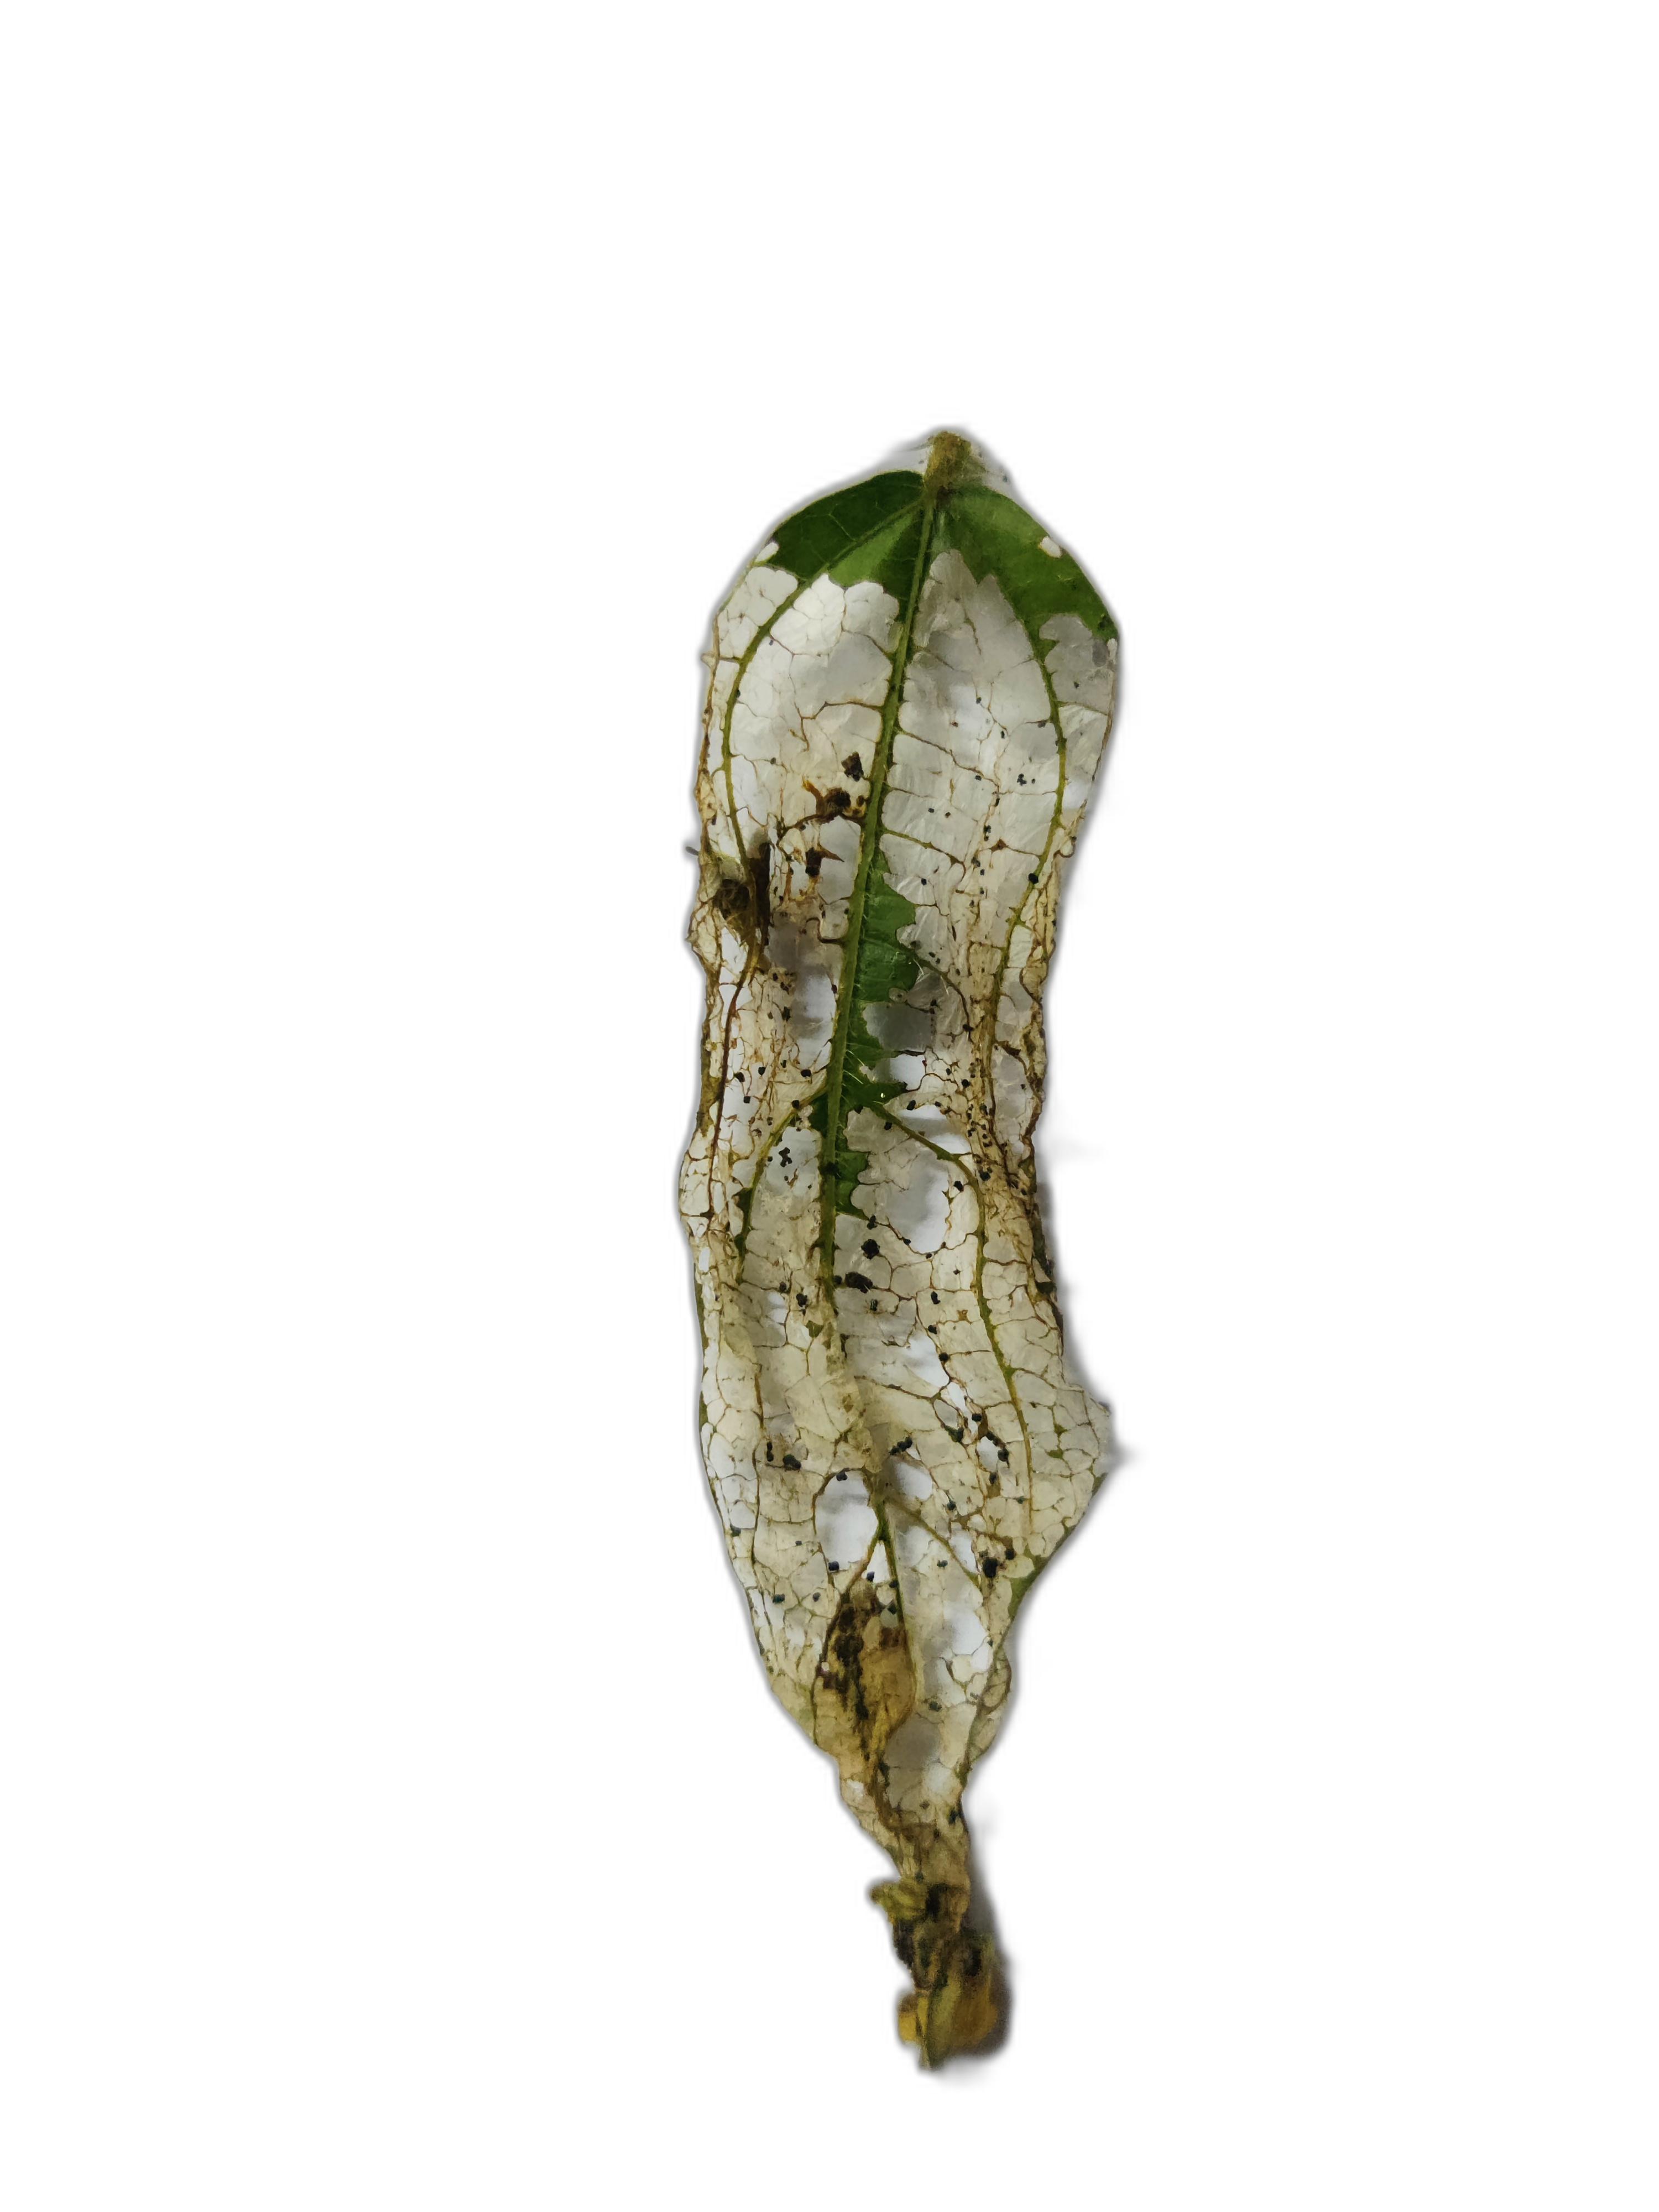
Label: Insect